The Corner: A Year in the Life of an Inner-City Neighborhood

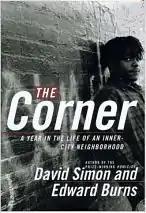
First edition cover, featuring DeAndre McCullough

The Corner: A Year in the Life of an Inner-City Neighborhood is a 1997 book written by "Baltimore Sun" reporter David Simon and former Baltimore homicide detective Ed Burns. This book follows the lives of individuals who lived on the corner of Fayette Street and Monroe Street in West Baltimore over one year. It was named a Notable Book of the Year by "The New York Times".